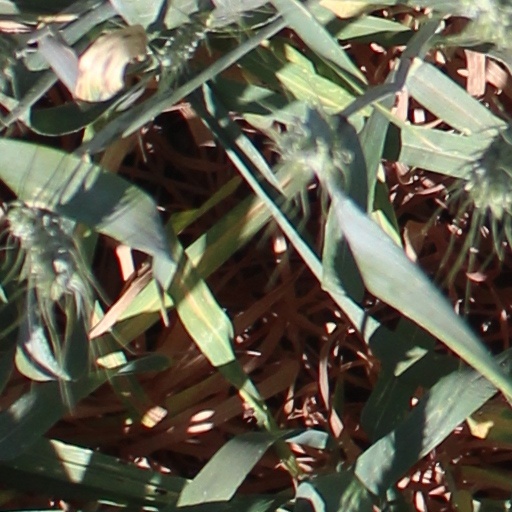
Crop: wheat